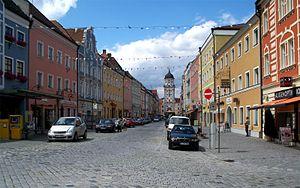
Vilshofen an der Donau est une ville de Bavière, située dans l'arrondissement de Passau, dans le district de Basse-Bavière.